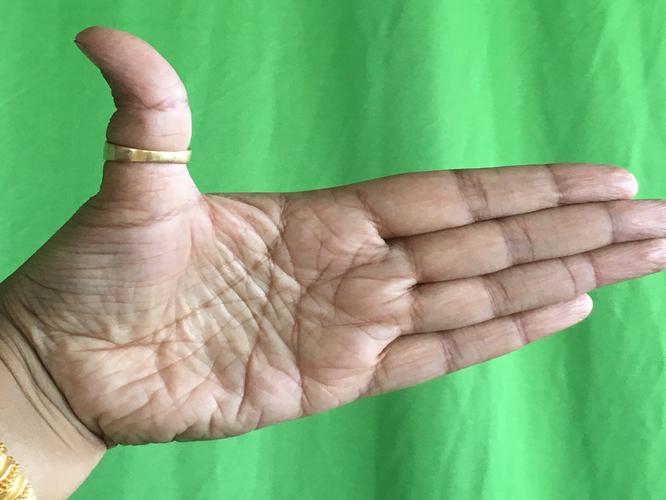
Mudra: Ardhachandran
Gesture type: single_hand